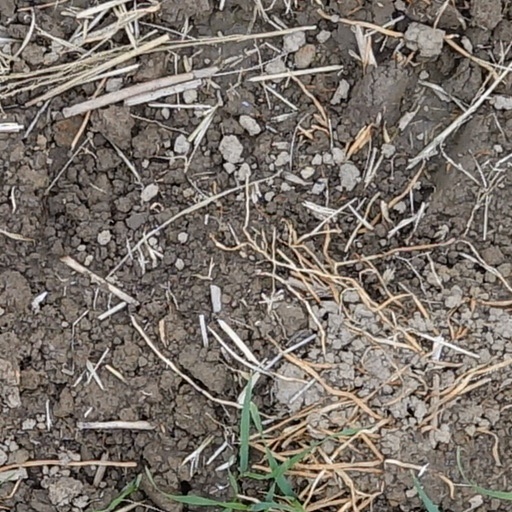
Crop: wheat